2006 United States Senate election in Tennessee

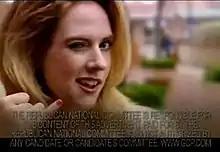
"Harold, call me," says a blonde woman in RNC's controversial attack ad against Ford.

Not long after Corker's primary victory was assured, Ford, at a rally of his supporters attended by Bill Clinton, challenged Corker to seven televised debates across the state. In response, Corker said he will debate Ford but did not agree to Ford's request of seven debates. Both of Corker's primary opponents endorsed Corker immediately after they conceded the race.